Answer in natural language. How many Sofas are visible in the scene? Choose between the following options: 1, 2, 4, 0 or 3
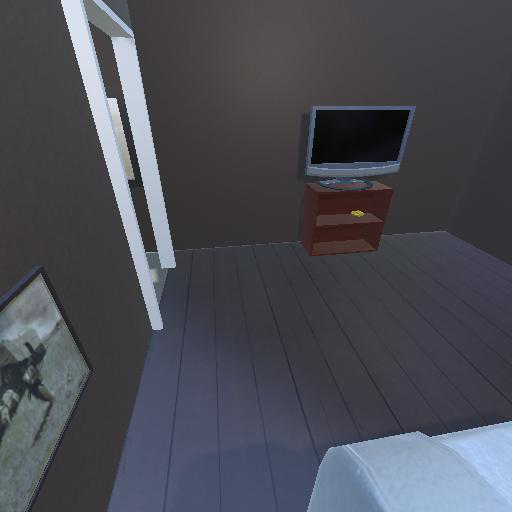
<answer>1</answer>